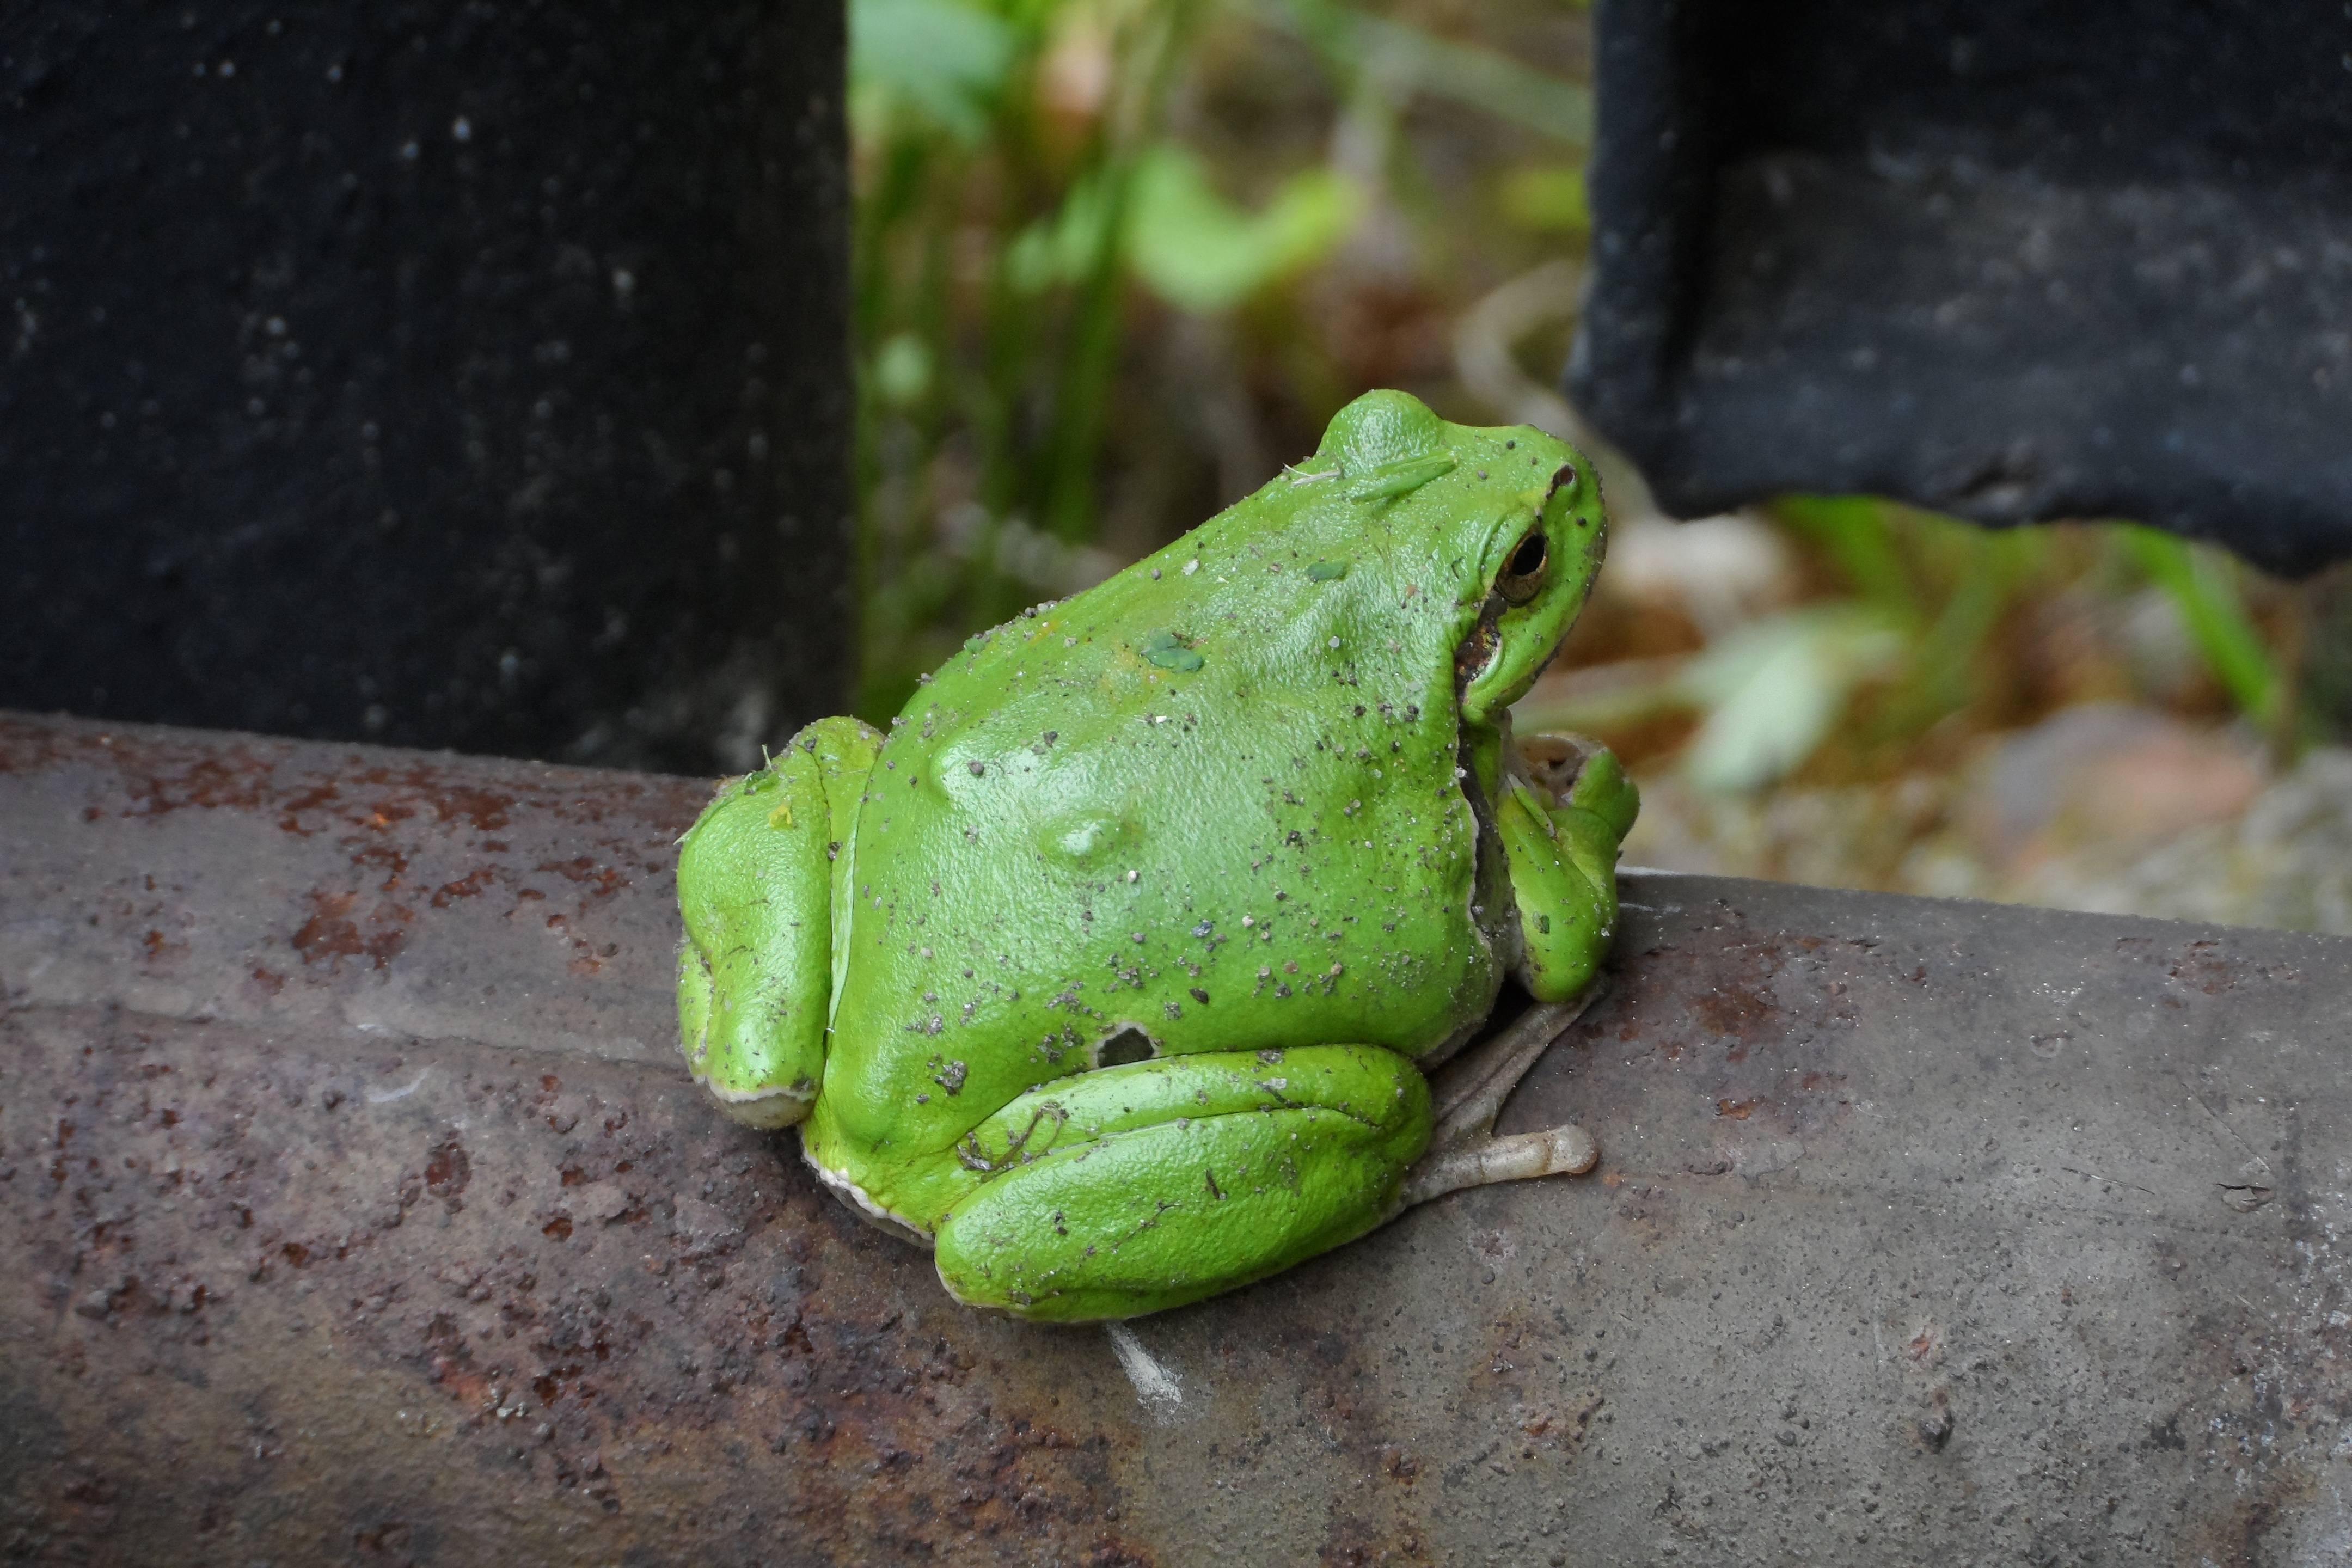
nature, wildlife, foliage, green, frog, toad, amphibian, garden, fauna, tree frog, animals, vertebrate, the frog, bullfrog, ranidae